Triumph T140W TSS

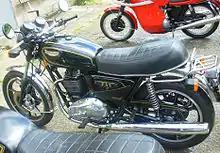
1982 UK/RoW specification Triumph TSS at the London Motorcycle Museum sporting the Morris alloy wheel option but also owner-fitted with some non-standard 1979 parts: Girling rear shock absorbers, handlebar levers and a grabrail with parcel carrier

Launched in 1982 with an electric starter as standard, the all-new top end of the engine featured Cooper rings sealing the 8-valve cylinder head to the barrel. American Morris alloy wheels were an option with dual Automotive Products Lockheed disc brakes upfront as standard. The fins of the black painted engine were polished although, like the Triumph TR65 Thunderbird, many alloy cycle parts that had in the past been bright–polished or chromed were now painted satin black. Mudguards were stainless steel as were the Italian Radaelli rims for the wire-spoked wheel option. The high specification air-oil 'Strada' rear suspension units were supplied by Italian firm Marzocchi. Like the Italian–sourced petrol tank, other OEM components were now from mainland Europe: French Veglia clocks, Italian Paioli petrol taps and German Bumm mirrors, Magura choke lever and ULO direction indicators